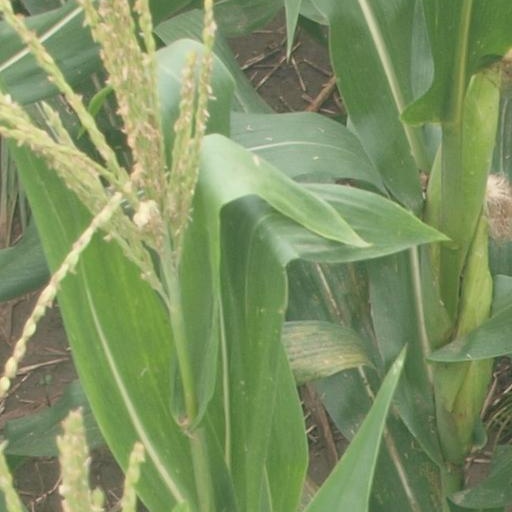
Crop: maize; corn